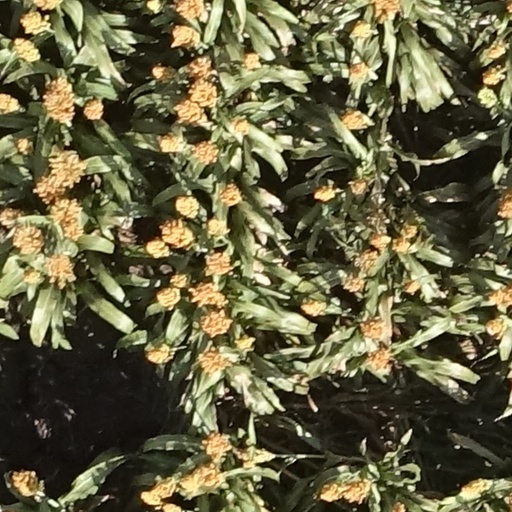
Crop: sorghum